Kita-Sanjūyo-Jō Station

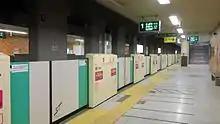
Station platforms

The station opened on 16 March 1978 coinciding with the extension of the Namboku Line from Asabu Station to Kita-Nijuyo-Jo Station.